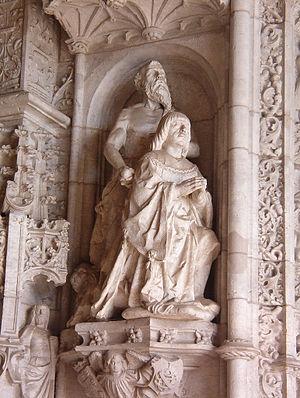
Le Monastère des Hiéronymites est un monastère portugais de l'Ordre de Saint-Jérôme, témoignage monumental de la richesse des découvertes portugaises à travers le monde. Comme la tour de Belém, il est un exemple significatif du style manuélin.